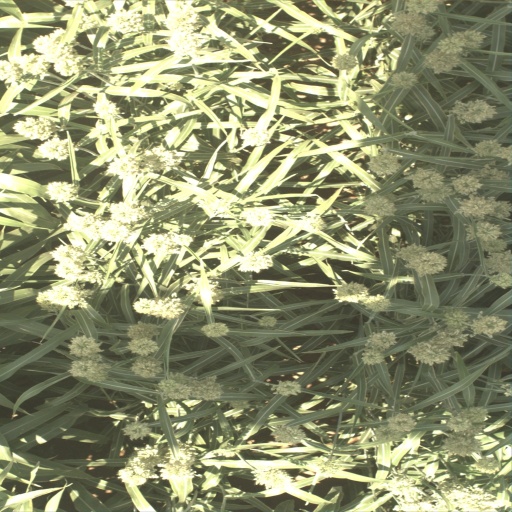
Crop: sorghum